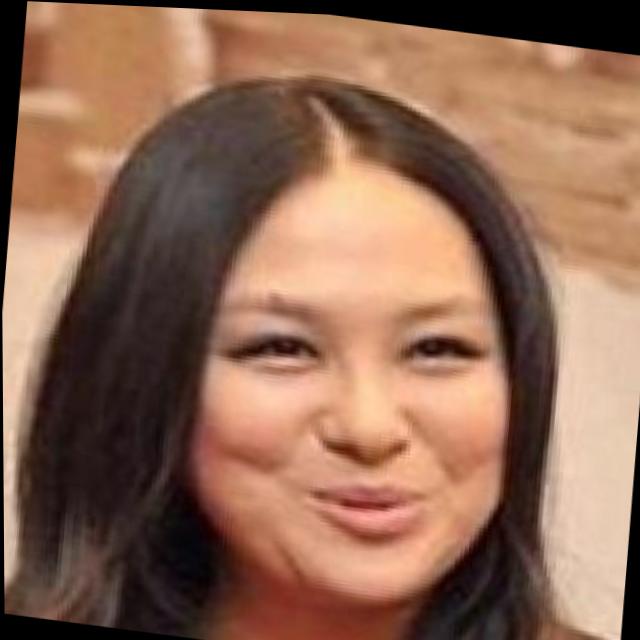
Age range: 21-44